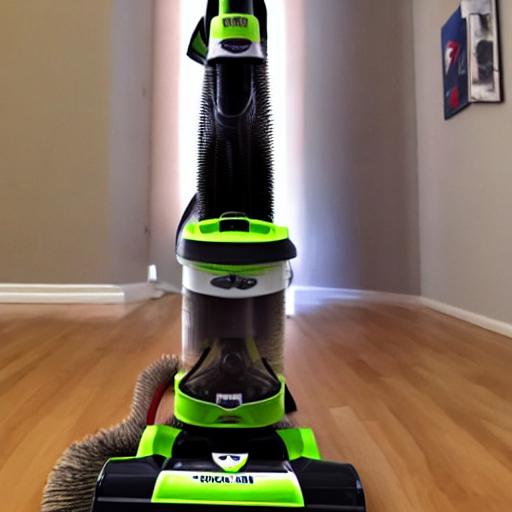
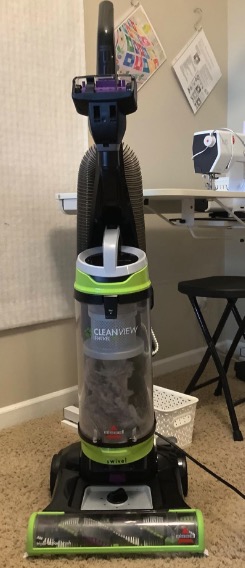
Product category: items_vacuum
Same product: no